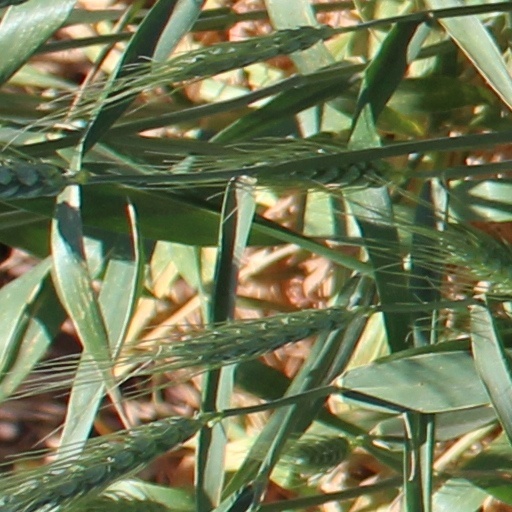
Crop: wheat